Germán Garmendia

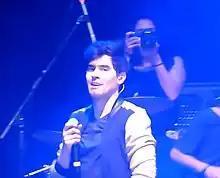
Garmendia at the Colosseum Theater, 2017

He was vocalist for the band Ancud, made up of both him and his brother Diego. whose name was given in honor of the namesake city of Chiloé. On April 5, 2016, they released a four-track EP, "Así es Normal". On November 12, 2016, he announced via Twitter that he would be present at the third Club Media Fest that would take place on December 10 of that year, in Club de Gimnasia y Esgrima de Buenos Aires. On November 22, they posted on his band's official account the music video for "Cambia", a song with "quite soft guitars and melodies with German on the microphone."